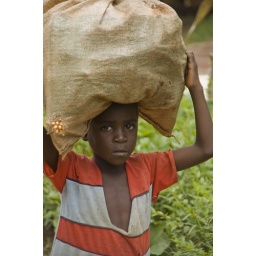
Small boy in Malota village is carrying maize from the field to home, Malawi.